Raumpatrouille – Die phantastischen Abenteuer des Raumschiffes Orion

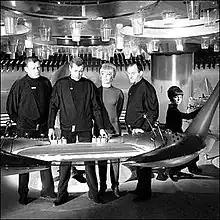

Raumpatrouille – Die phantastischen Abenteuer des Raumschiffes Orion, also known as Raumpatrouille Orion, and Space Patrol Orion in English, is a West German science fiction television series. Its seven episodes were broadcast by ARD from 17 September 1966. It was the first German science fiction TV series. Being a huge success with several reruns, audience ratings went up to 56%. Over the years, the series acquired a distinct cult status in Germany.